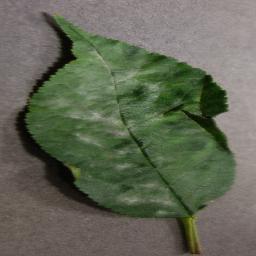
Label: Cherry___Powdery_mildew